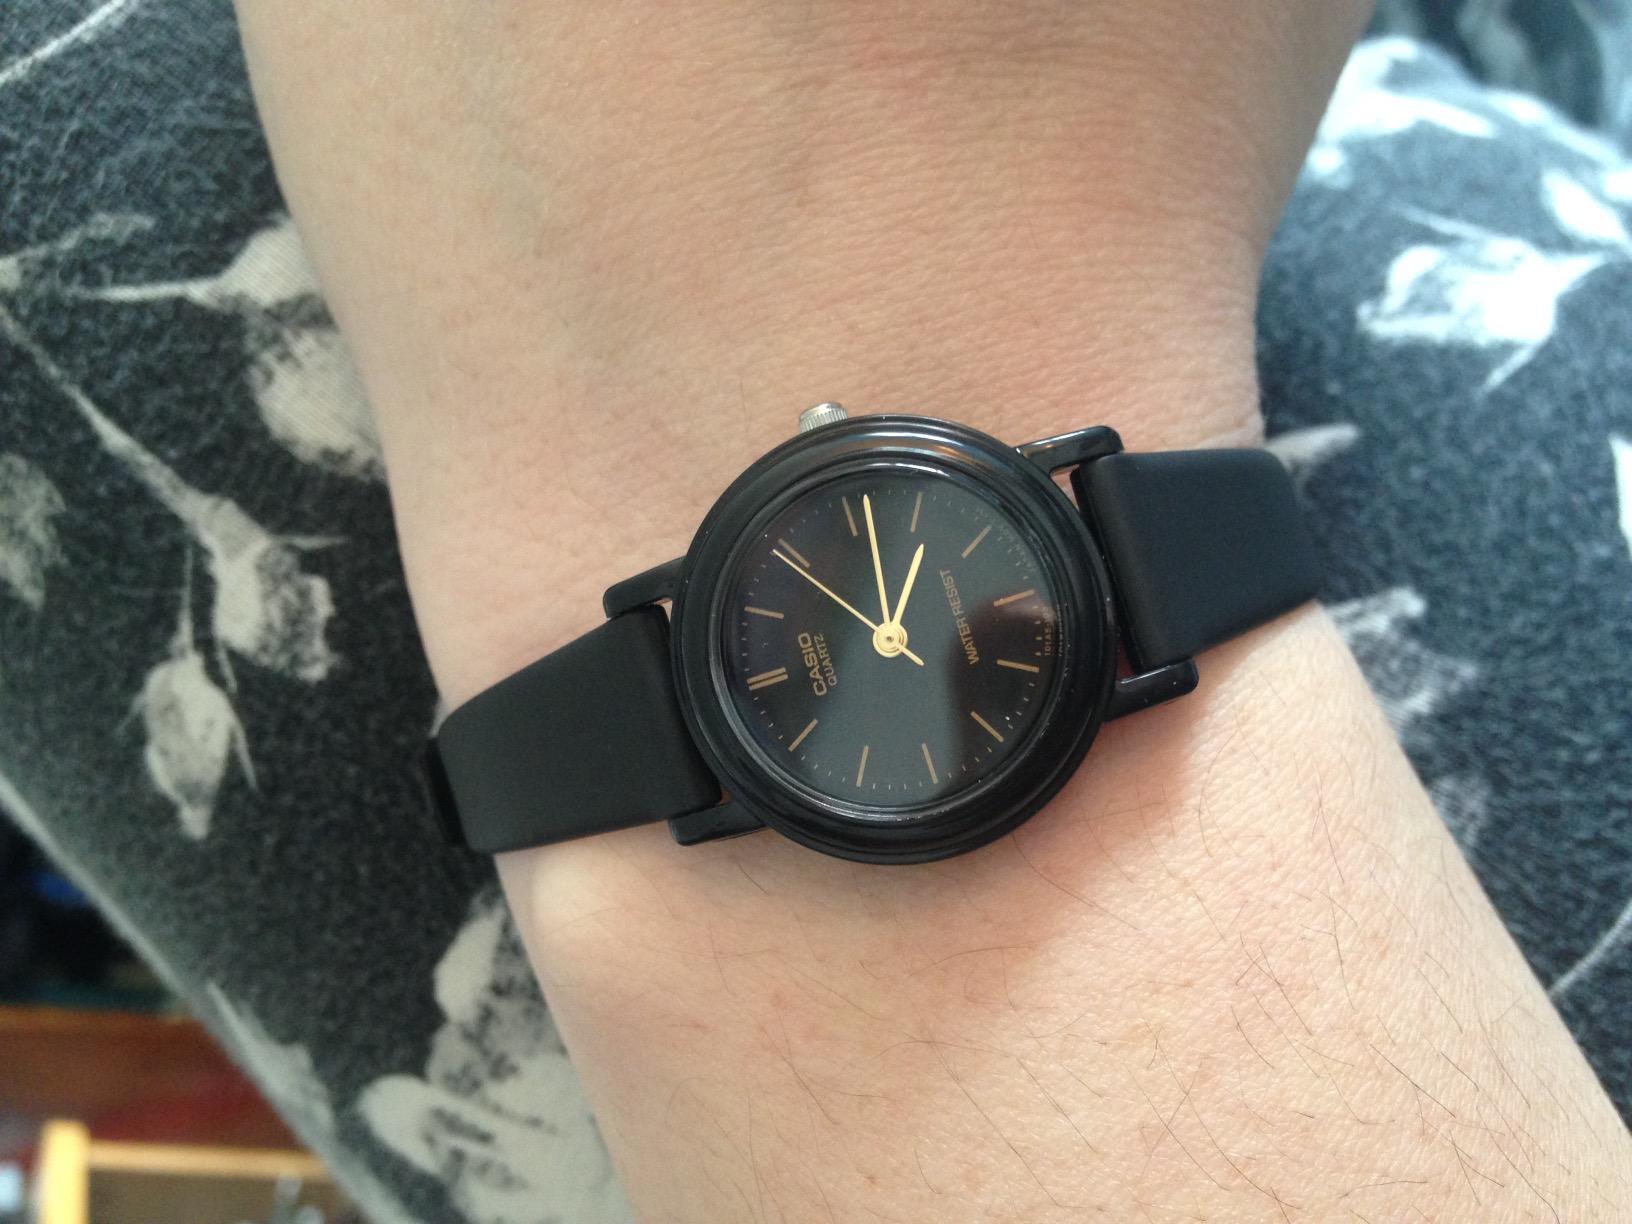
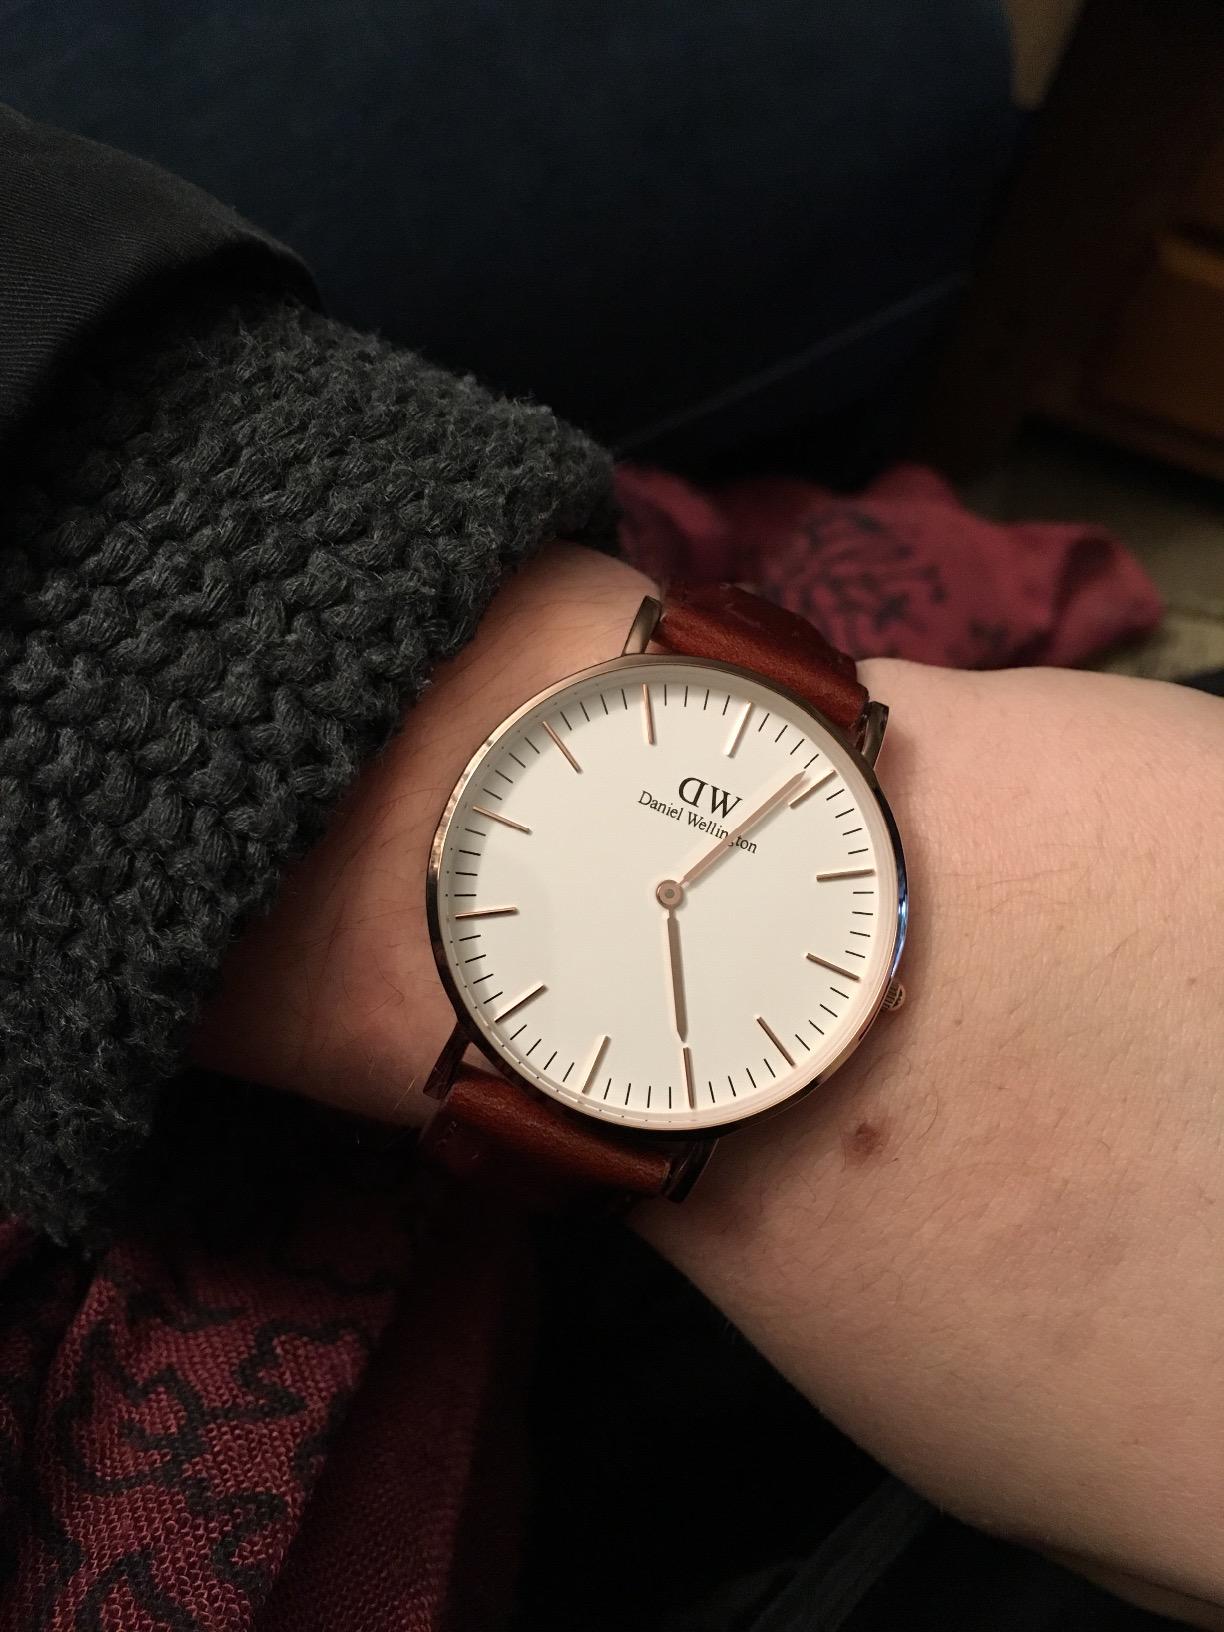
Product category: accessories_watch
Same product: no